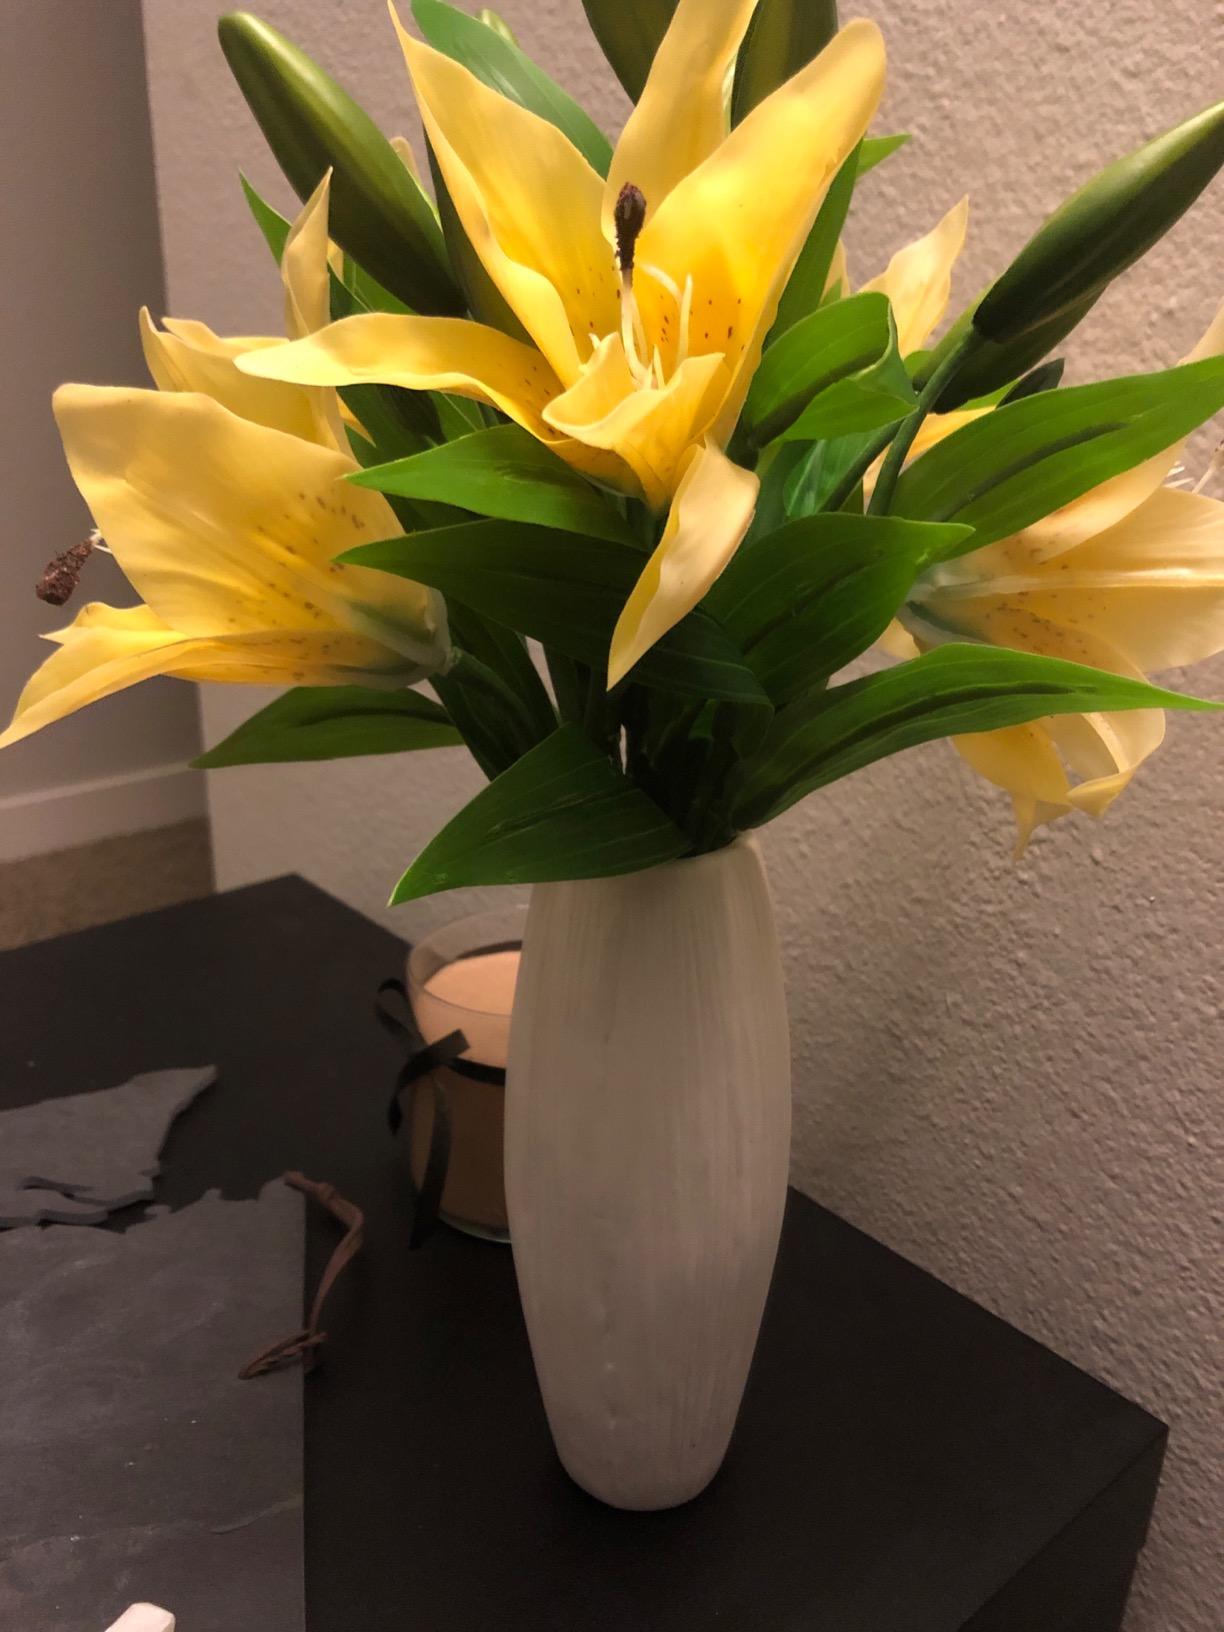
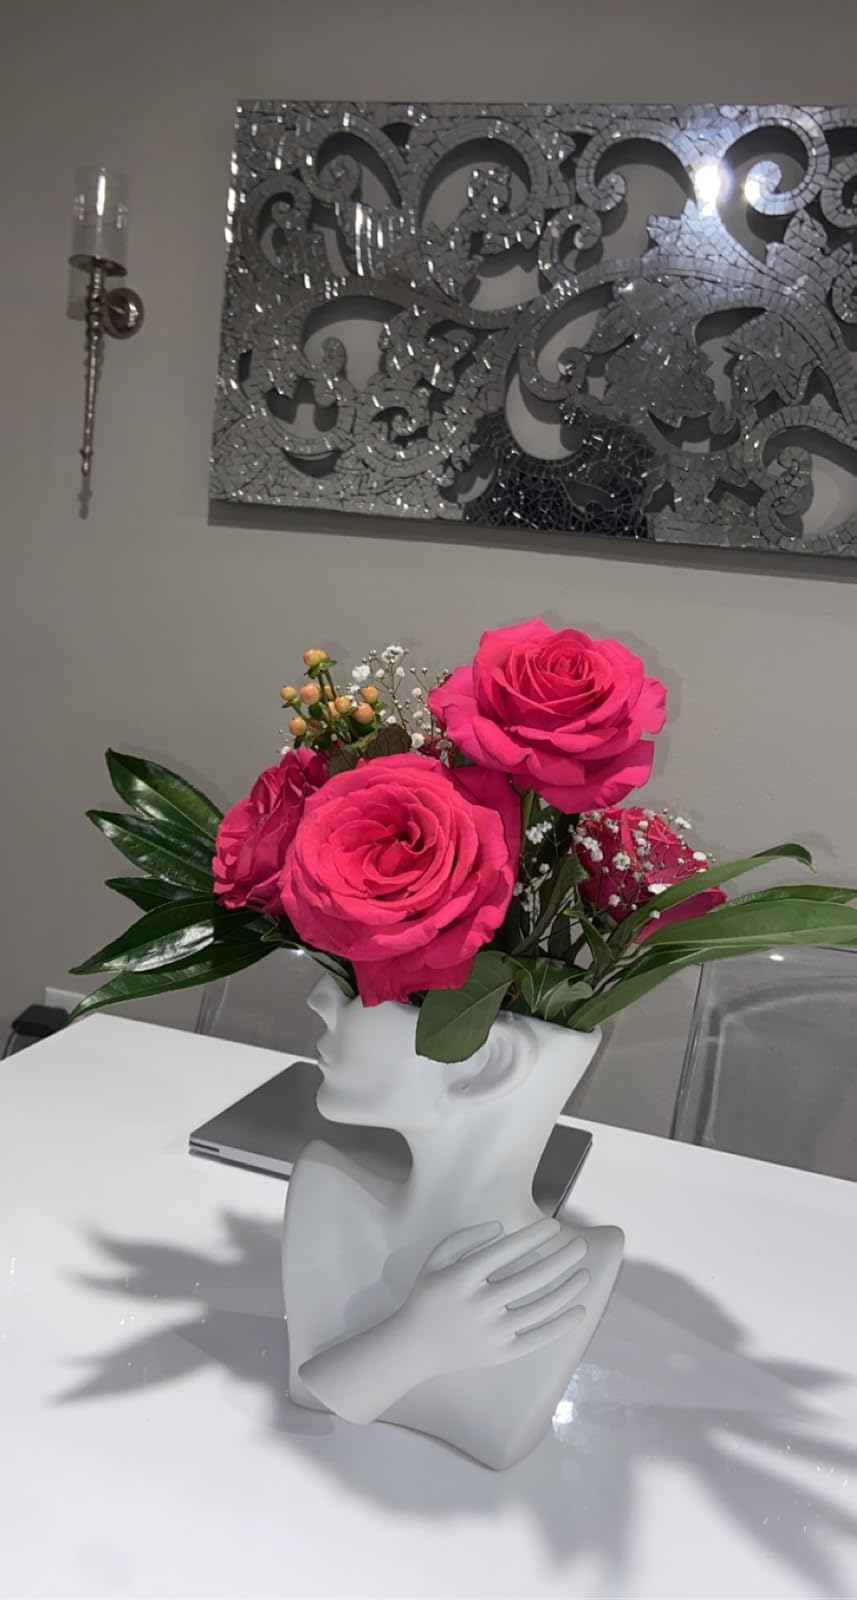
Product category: vase
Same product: no